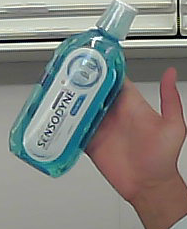
Product: sensodyne_mouthwash